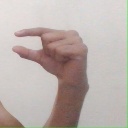
अक्षर: ग